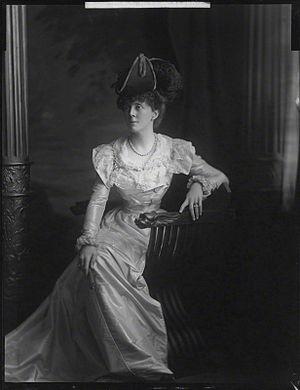
Lady Sarah Wilson, née Sarah Isabella Augusta Spencer-Churchill le 4 juillet 1865 à Woodstock et morte à Londres le 22 octobre 1929, est la première femme correspondante de guerre britannique. Elle est recrutée en 1899, par Alfred Harmsworth pour couvrir le siège de Mafeking pour le Daily Mail, durant la Seconde guerre des Boers.